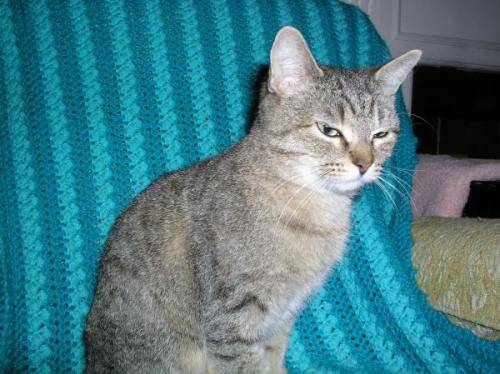
Label: cat